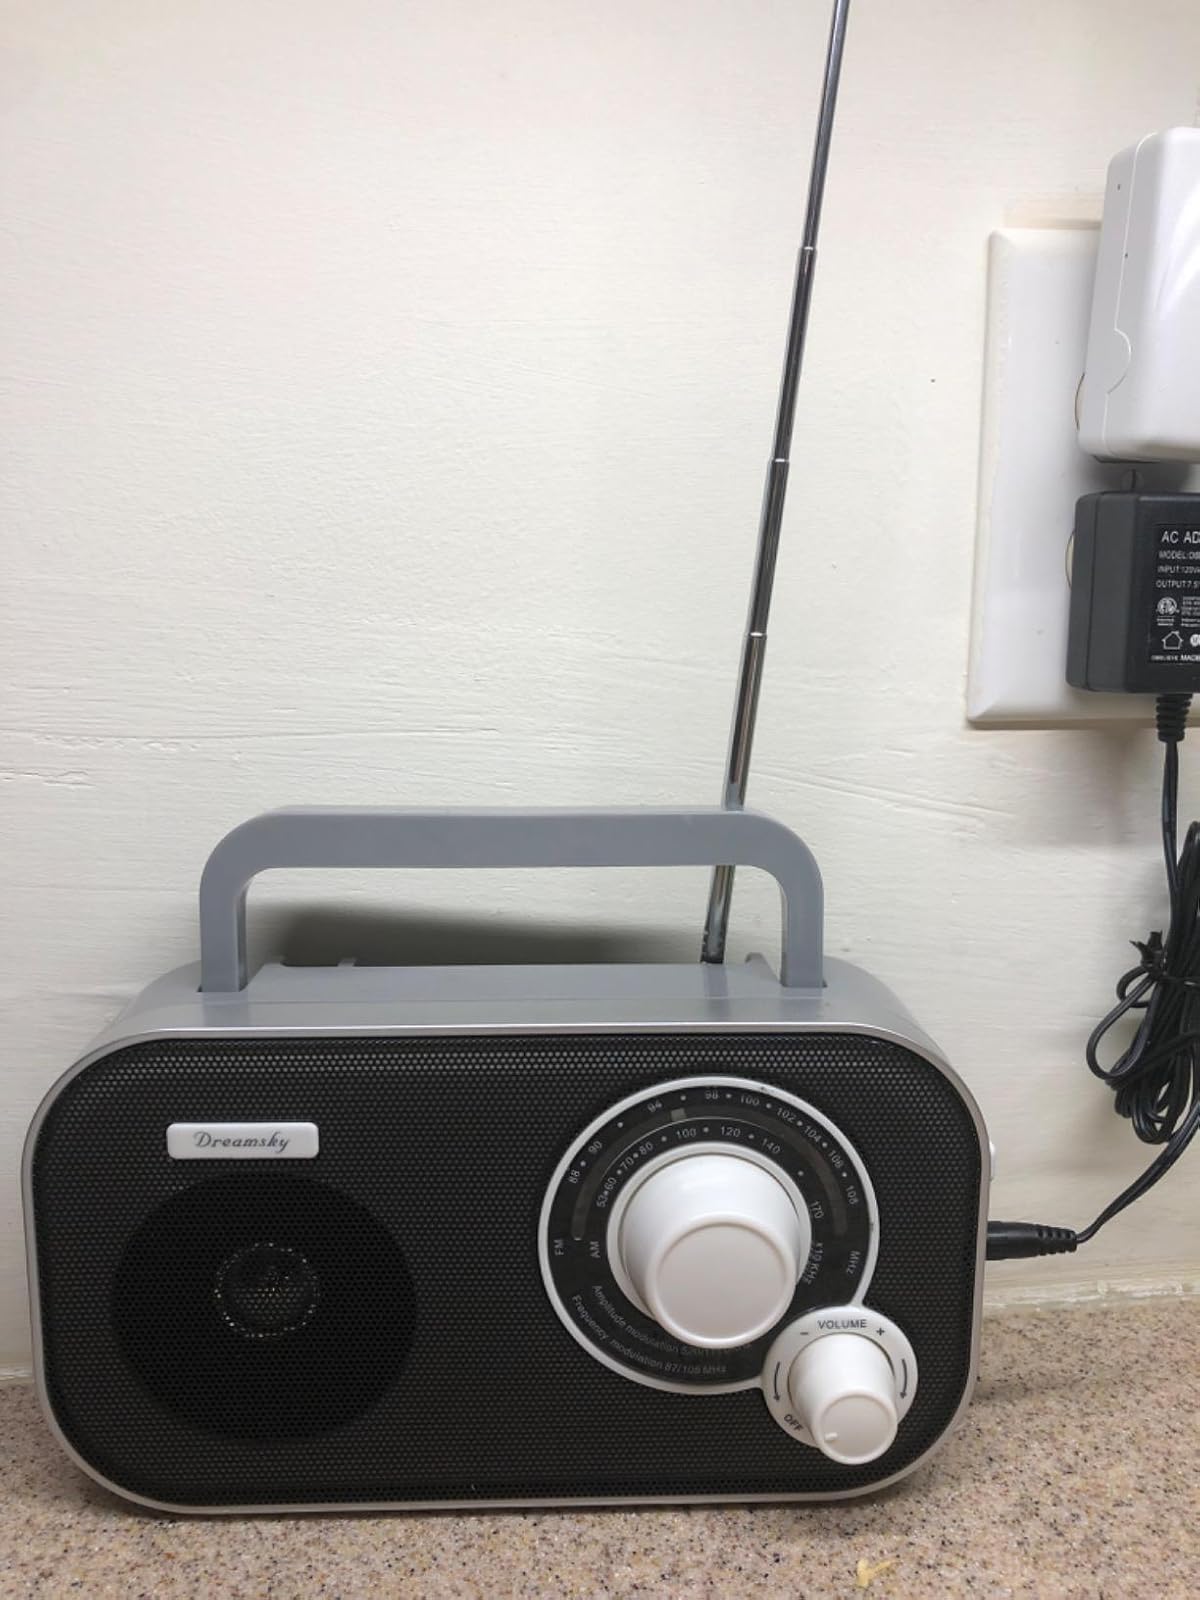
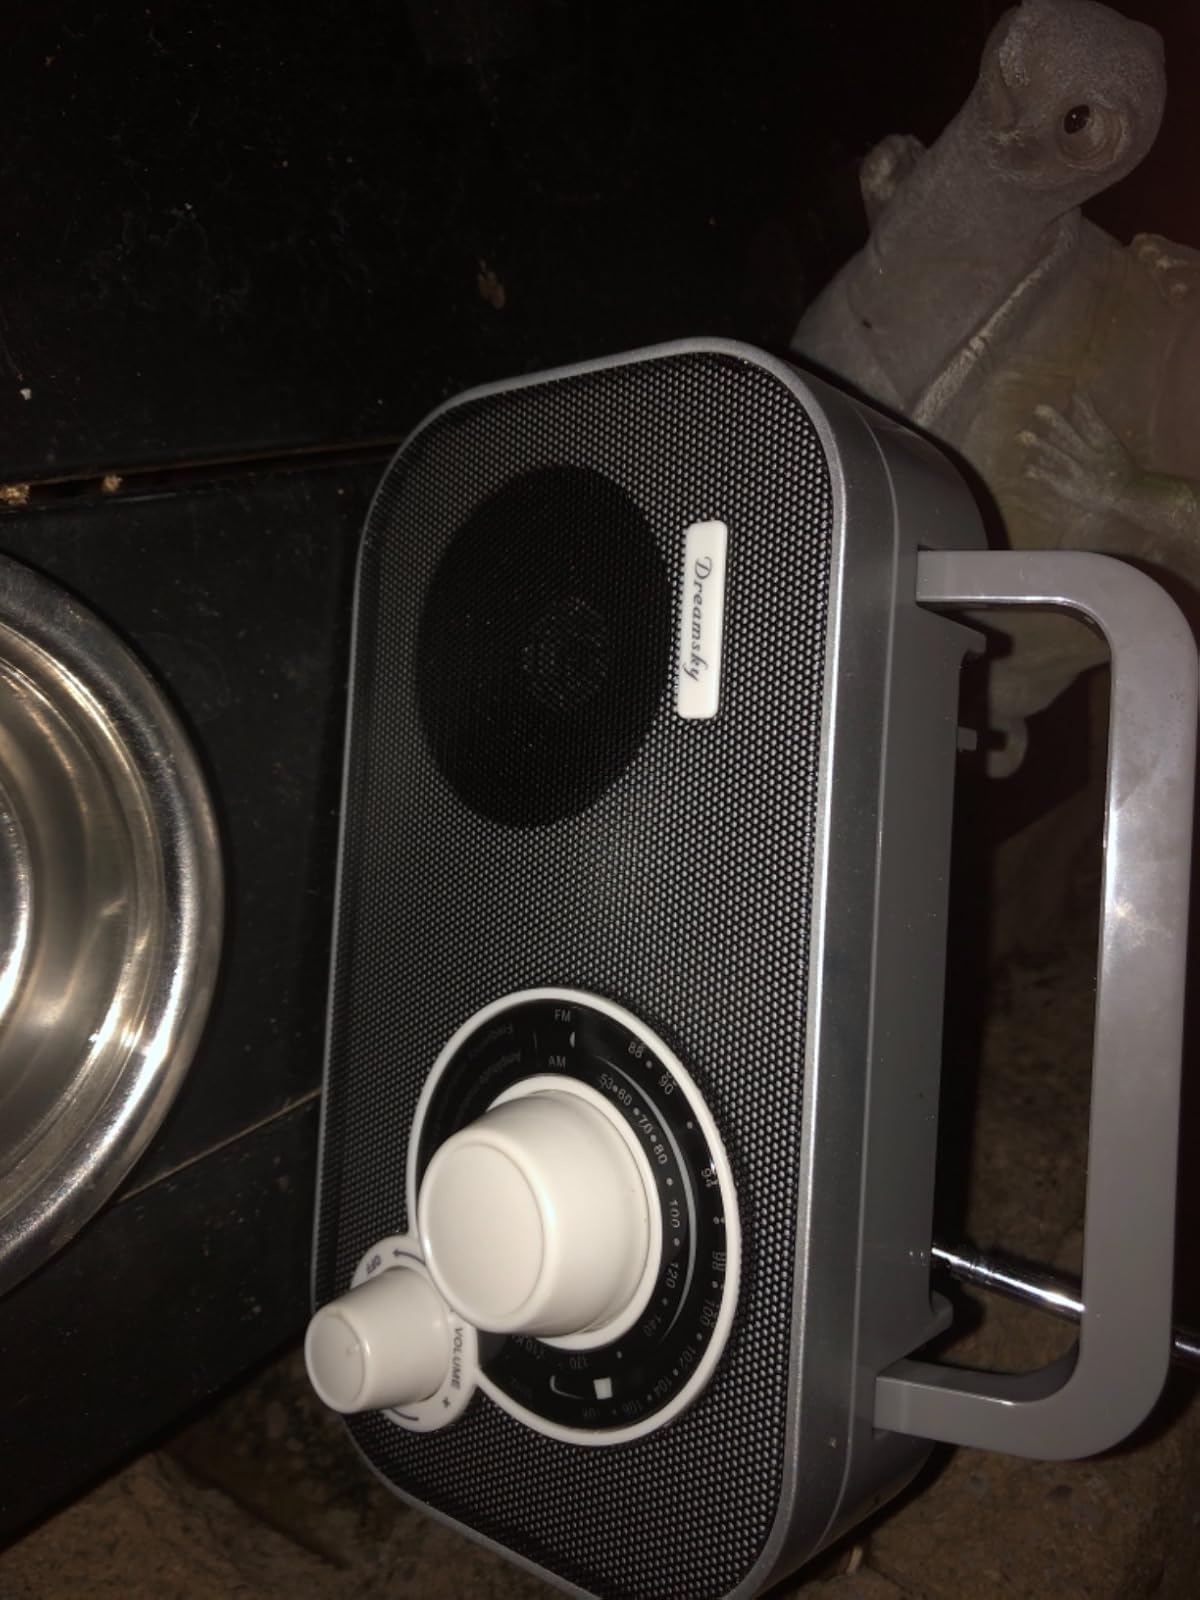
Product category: radio
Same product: yes